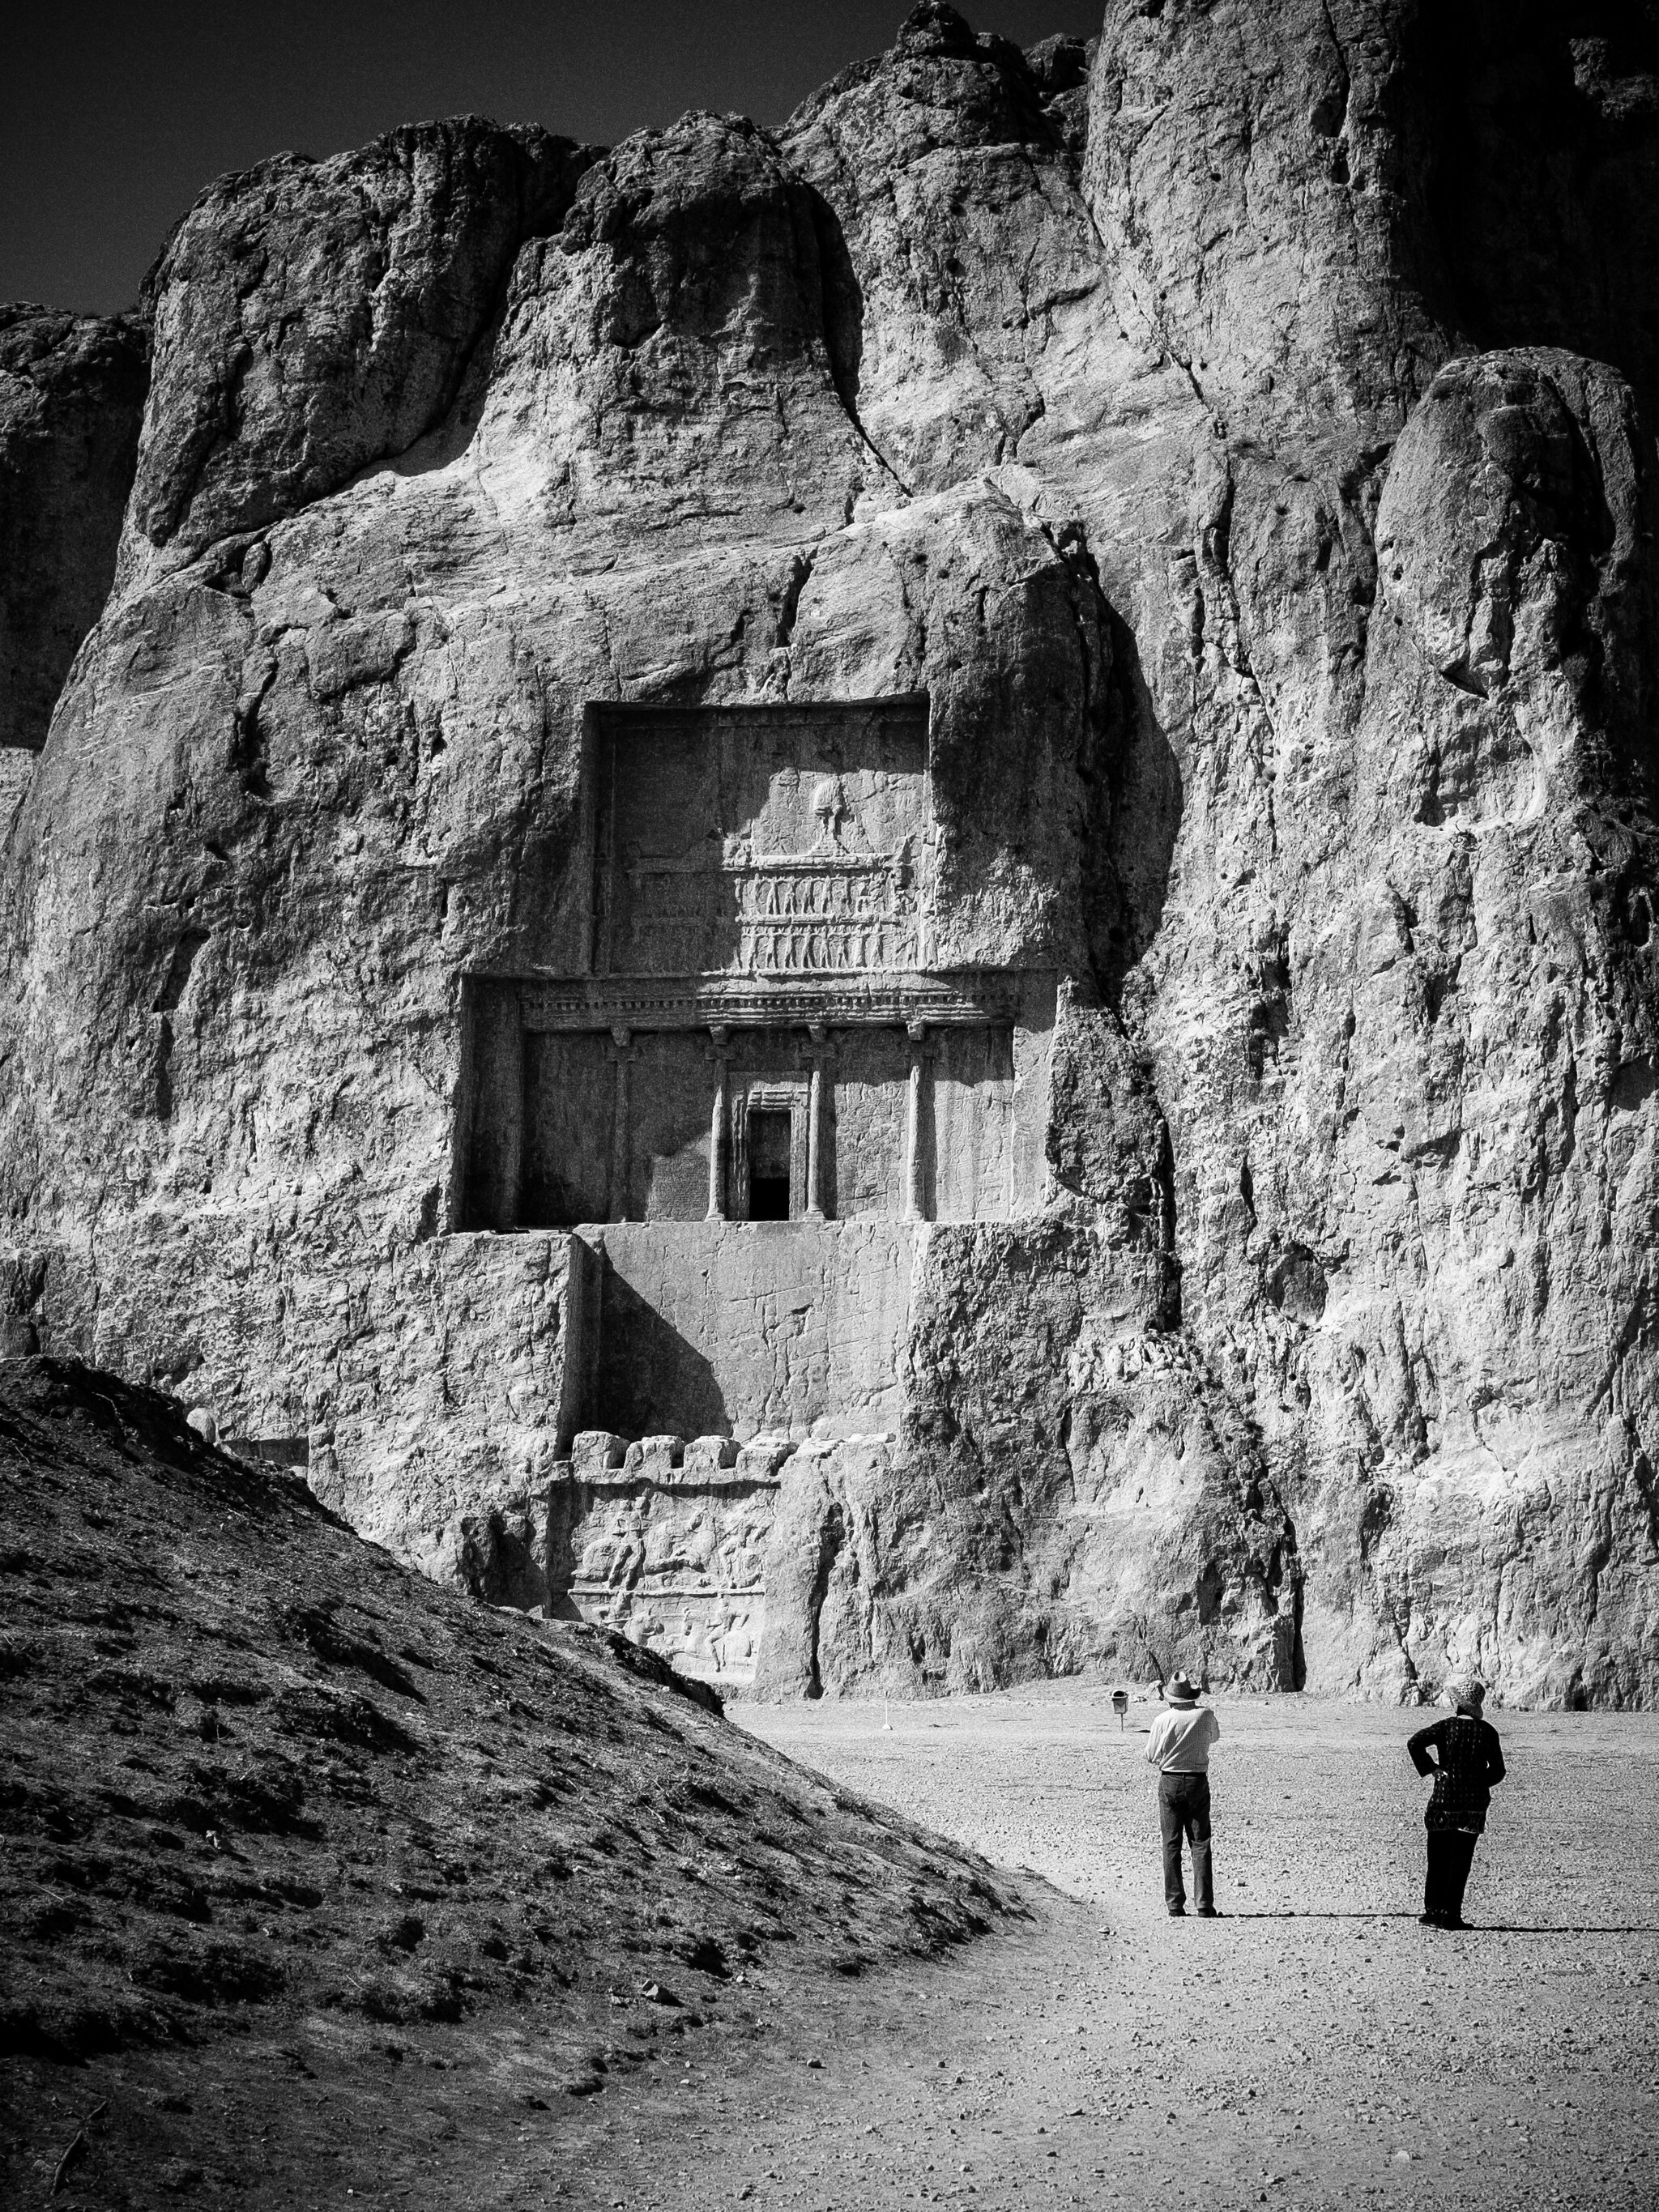
Title: Tomb in cliff, Naqsh-E Rajab (51179695914)
Description: Tomb in cliff, Naqsh-E Rajab
Date: 2008-10-15 03:12
Categories: Naqsh-e Rajab, Flickr images reviewed by FlickreviewR 2, Photographs by Julia Maudlin